English ship Winsby (1654)

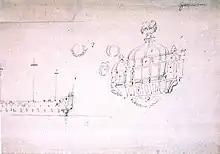
Willem van de Velde the Younger, The quarter-gallery of the "Happy Return", Royal Museums Greenwich

"Happy Return" fought in both Battles of Schooneveld (25 May and 4 June 1673). By 1677. her armament had been increased from 44 to 54 guns. In 1678 she was operating in the Mediterranean, and took part in the expedition to Tangier in 1681. In 1685 she was in home waters and back in the Mediterranean, where she returned in 1690. on 22 April 1690 she captured the 32-gun ship " La Vierge de Grace". The following year she saw convoy service off Barfleur